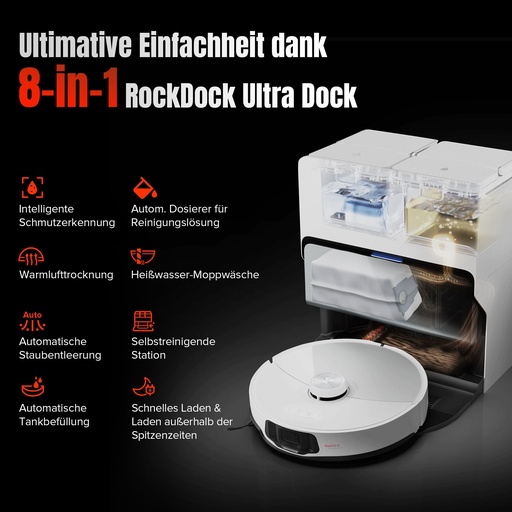
Roborock S8 MaxV Ultra Saugroboter mit 8-in-1 RockDock® Ultra
Lerne die einzigartige Reinigungsleistung des S8 MaxV Ultra kennen. Er erreicht schwer zugängliche Bereiche dank der fortschrittlichen Ecke-zu-Kante-Reinigungstechnologie. Erlebe eine neue Dimension des Komforts mit dem verbesserten RockDock® Ultra, der Reactive AI 2.0 Hinderniserkennung und dem integrierten intelligenten Sprachassistenten. Der S8 MaxV Ultra setzt einen neuen Standard für ein makellos sauberes Zuhause.
Brand: KüchenPfannen
Category: Home & Garden > Household Appliances > Floor & Steam Cleaners > Floor Cleaners